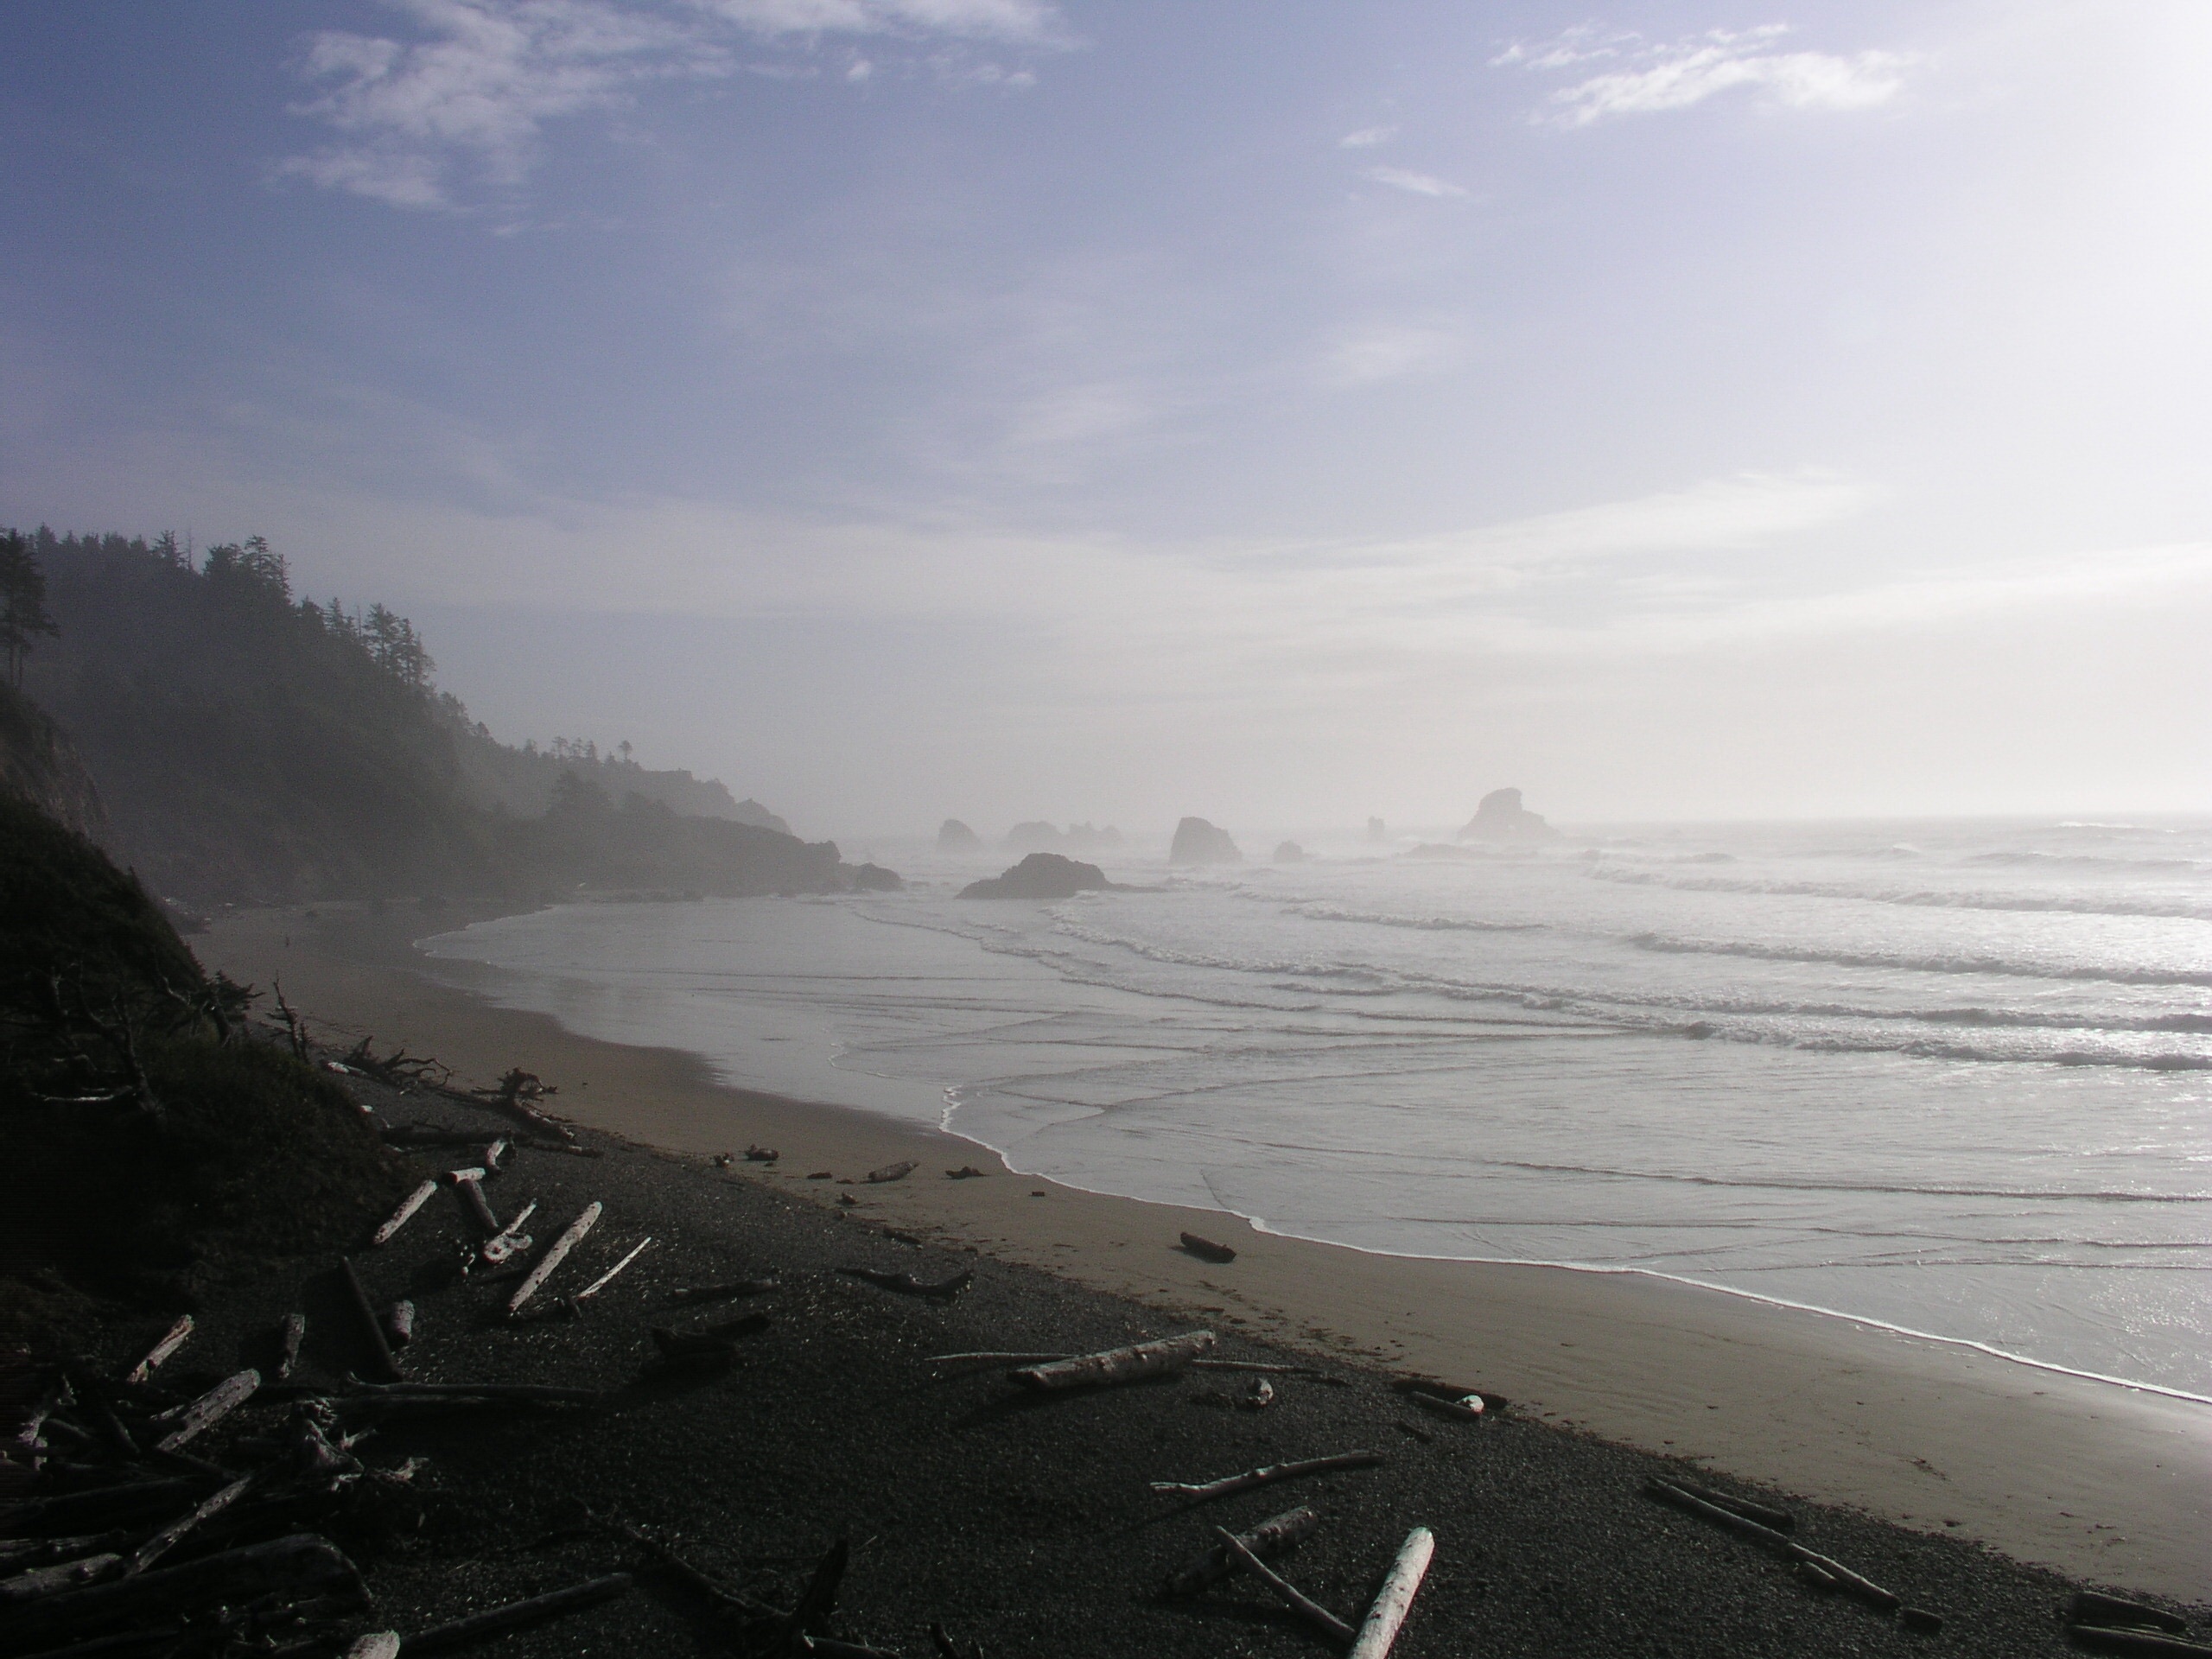
beach, landscape, sea, coast, ocean, horizon, cloud, morning, shore, wave, dawn, coastline, cliff, dusk, surf, seascape, bay, terrain, body of water, northwest, waves, pacific, cape, oregon, atmospheric phenomenon, wind wave